Sam Mun Tsai

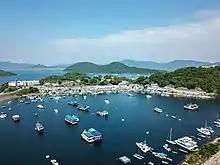
Aerial view of Sam Mun Tsai

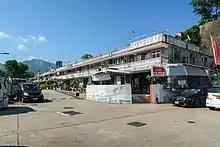
Sam Mun Tsai New Village

Sam Mun Tsai is an area and a village in Yim Tin Tsai, Tai Po District, Hong Kong.